Canon EF 500mm lens

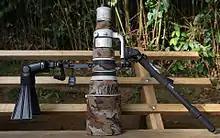
The EF 500mm 4L IS USM with a Canon 2x Extender, rigged with flash and monopod. A typical setup for when taking photographs of birds.

The EF 500mm 4L IS USM is a professional L series lens that was designed to replace the EF 500mm 4.5L USM. This lens is constructed with a metal body and mount, and with plastic extremities and switches. Features of this lens are: a wide rubber focus ring that is damped, a distance window with infrared index, the ability to limit the focus range from: 4.5m to infinity, 4.5m to 10m, and 10m to infinity, it also has a focus-preset mechanism, an image stabilizer that is effective up to two stops and is tripod sensing, an AF stop switch, and weather sealing. An 8 bladed maximum aperture of 4 gives this lens the ability to create depth of field effects. The optical construction of this lens contains 17 lens elements, including one fluorite lens element, and two UD Lens elements. This lens uses an inner focusing system, powered by a ring type USM motor. The front of the lens does not rotate nor extend when focusing. This lens is compatible with the Canon Extender EF teleconverters.